SMS Ägir

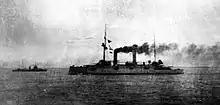
An unidentified member of the or on patrol during World War I, c. 1915

The ship conducted shooting practice in 1898 and participated in the annual training maneuvers with the rest of the German fleet in August and September. During the exercises, which were held in the Baltic and North Seas, she served as the flagship of II Battle Squadron, which was temporarily formed for the maneuvers. The unit included her sister ship and four of the -class ships, along with the two s and a flotilla of torpedo boats. (Rear Admiral) Paul Hoffmann flew his flag aboard . After the end of the exercises, "KK" Hugo von Pohl relieved Rollmann in October. In December, she and visited Copenhagen, Denmark, on a training cruise.